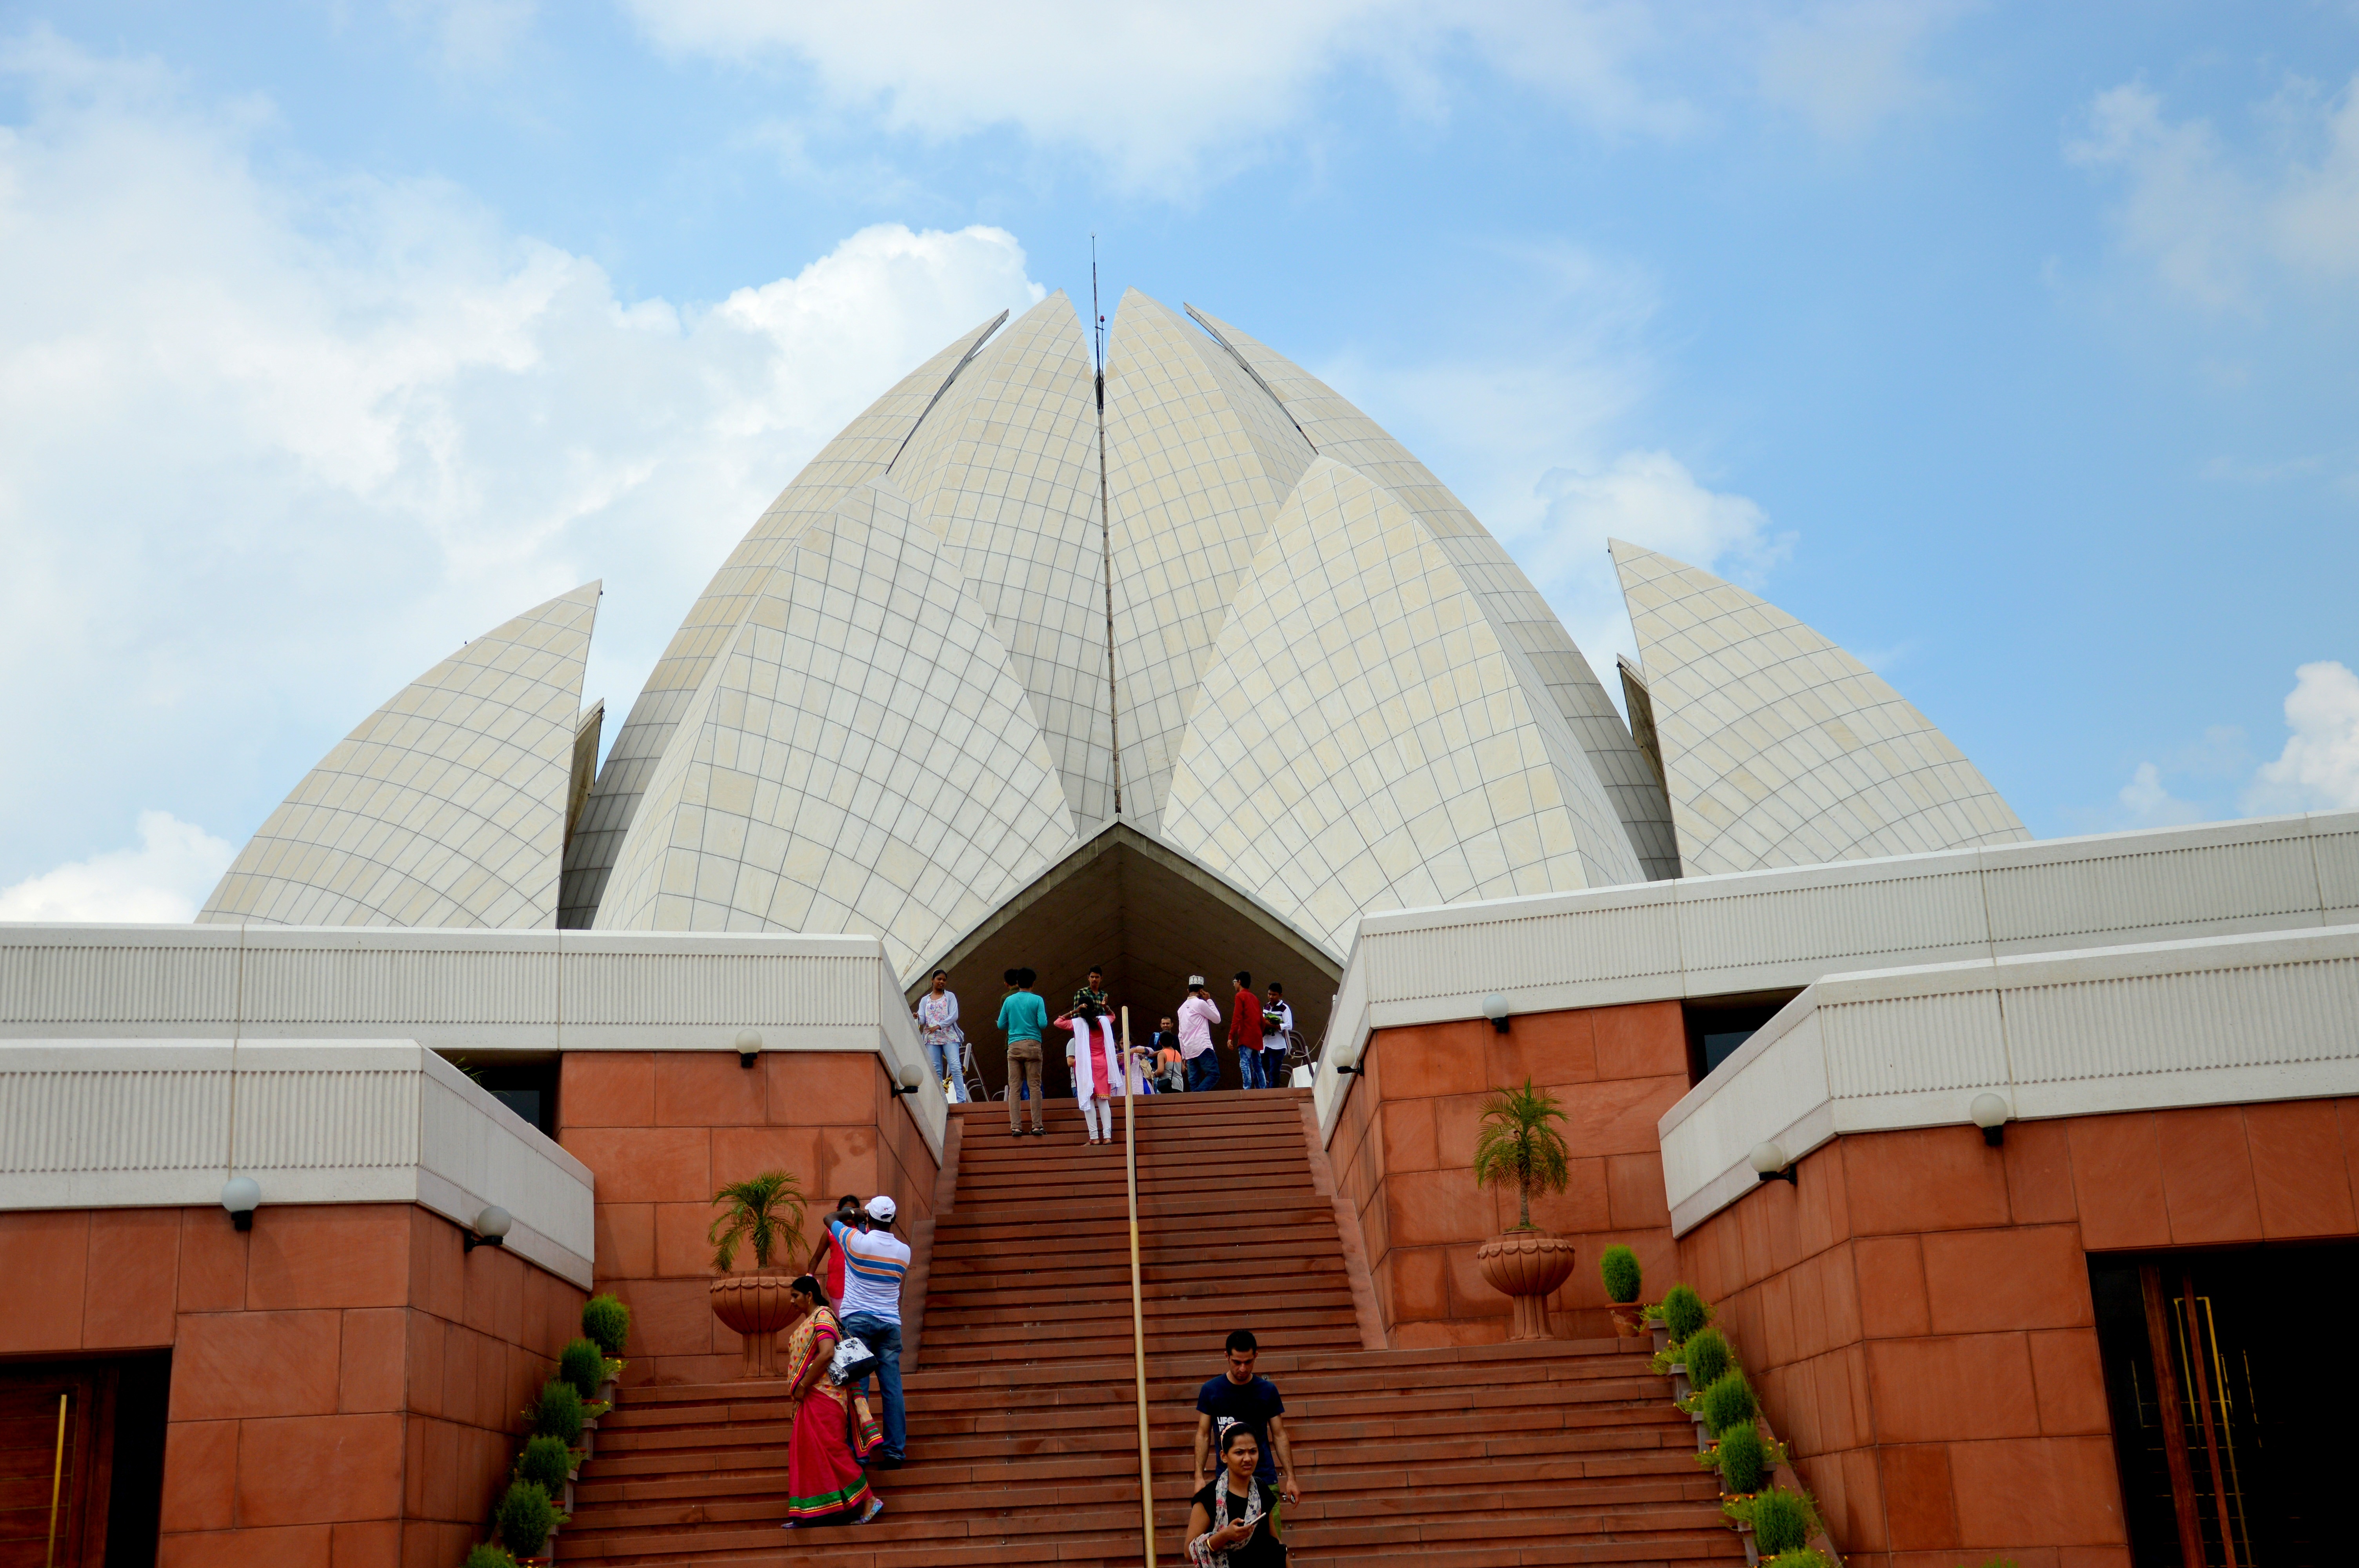
architecture, roof, vacation, facade, place of worship, resort